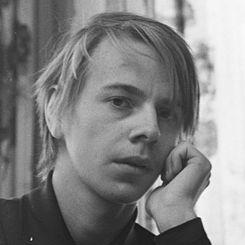
Age: 19